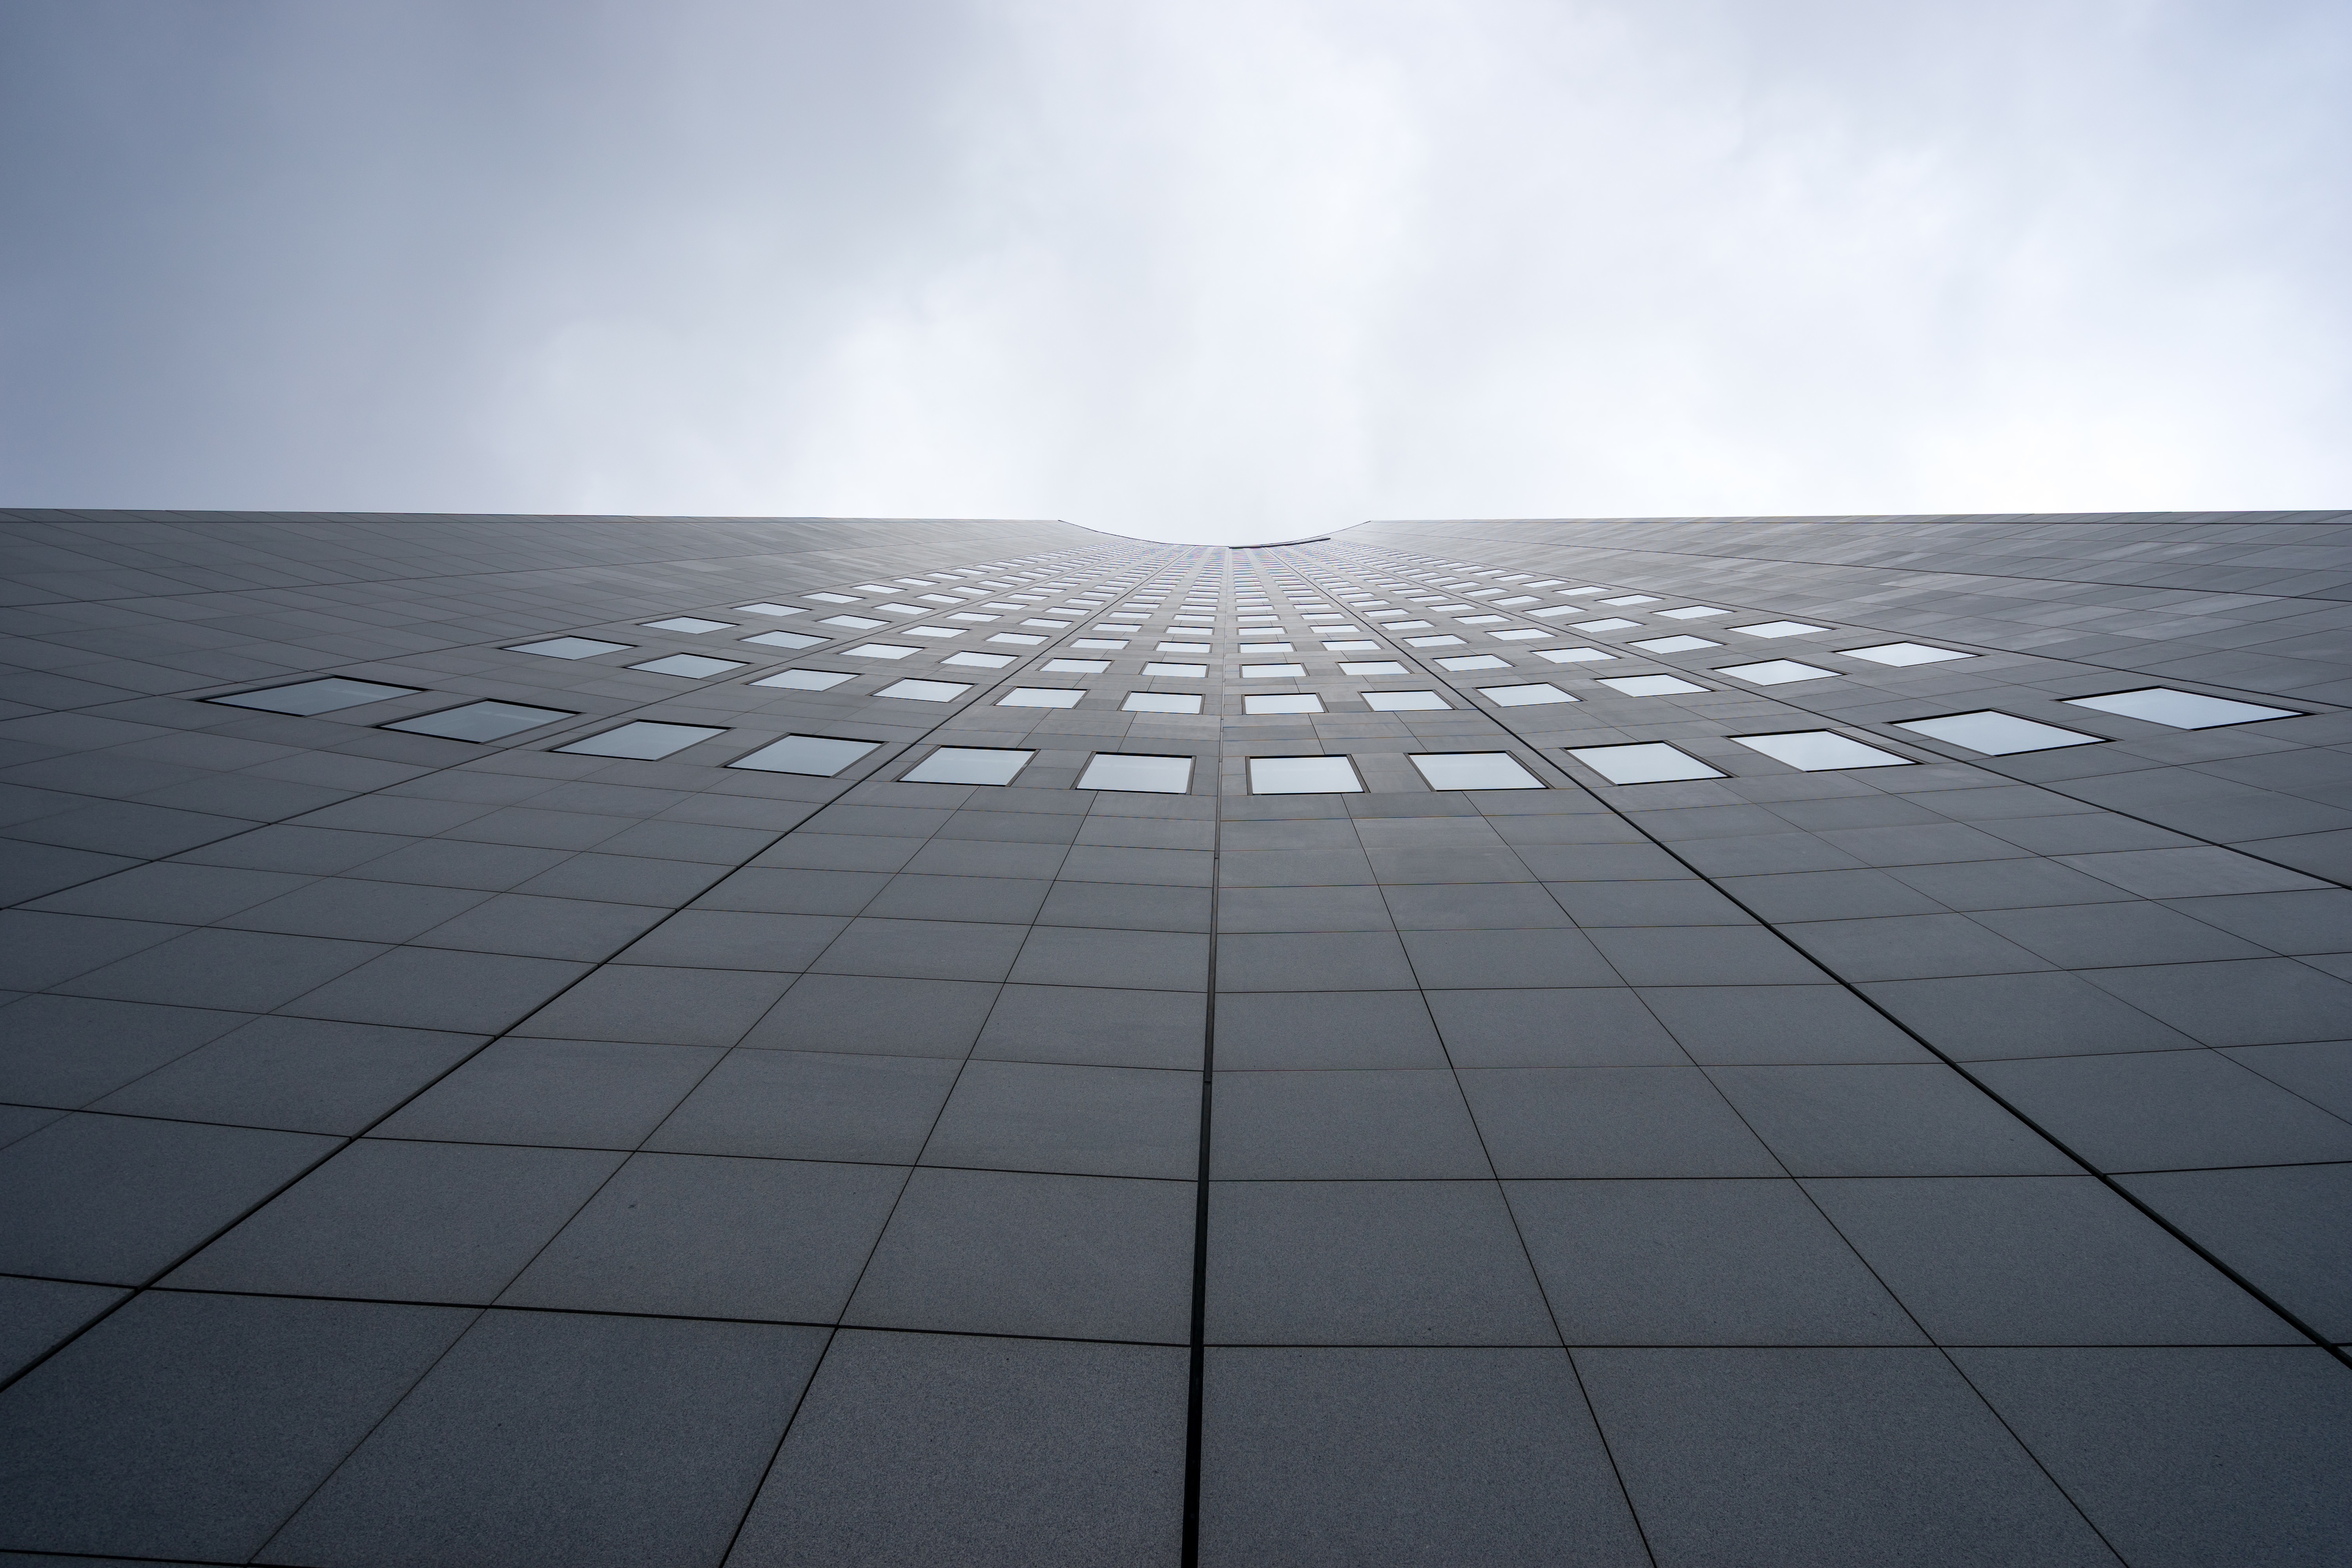
horizon, light, cloud, sky, sunlight, atmosphere, skyscraper, line, reflection, symmetry, shape, atmosphere of earth